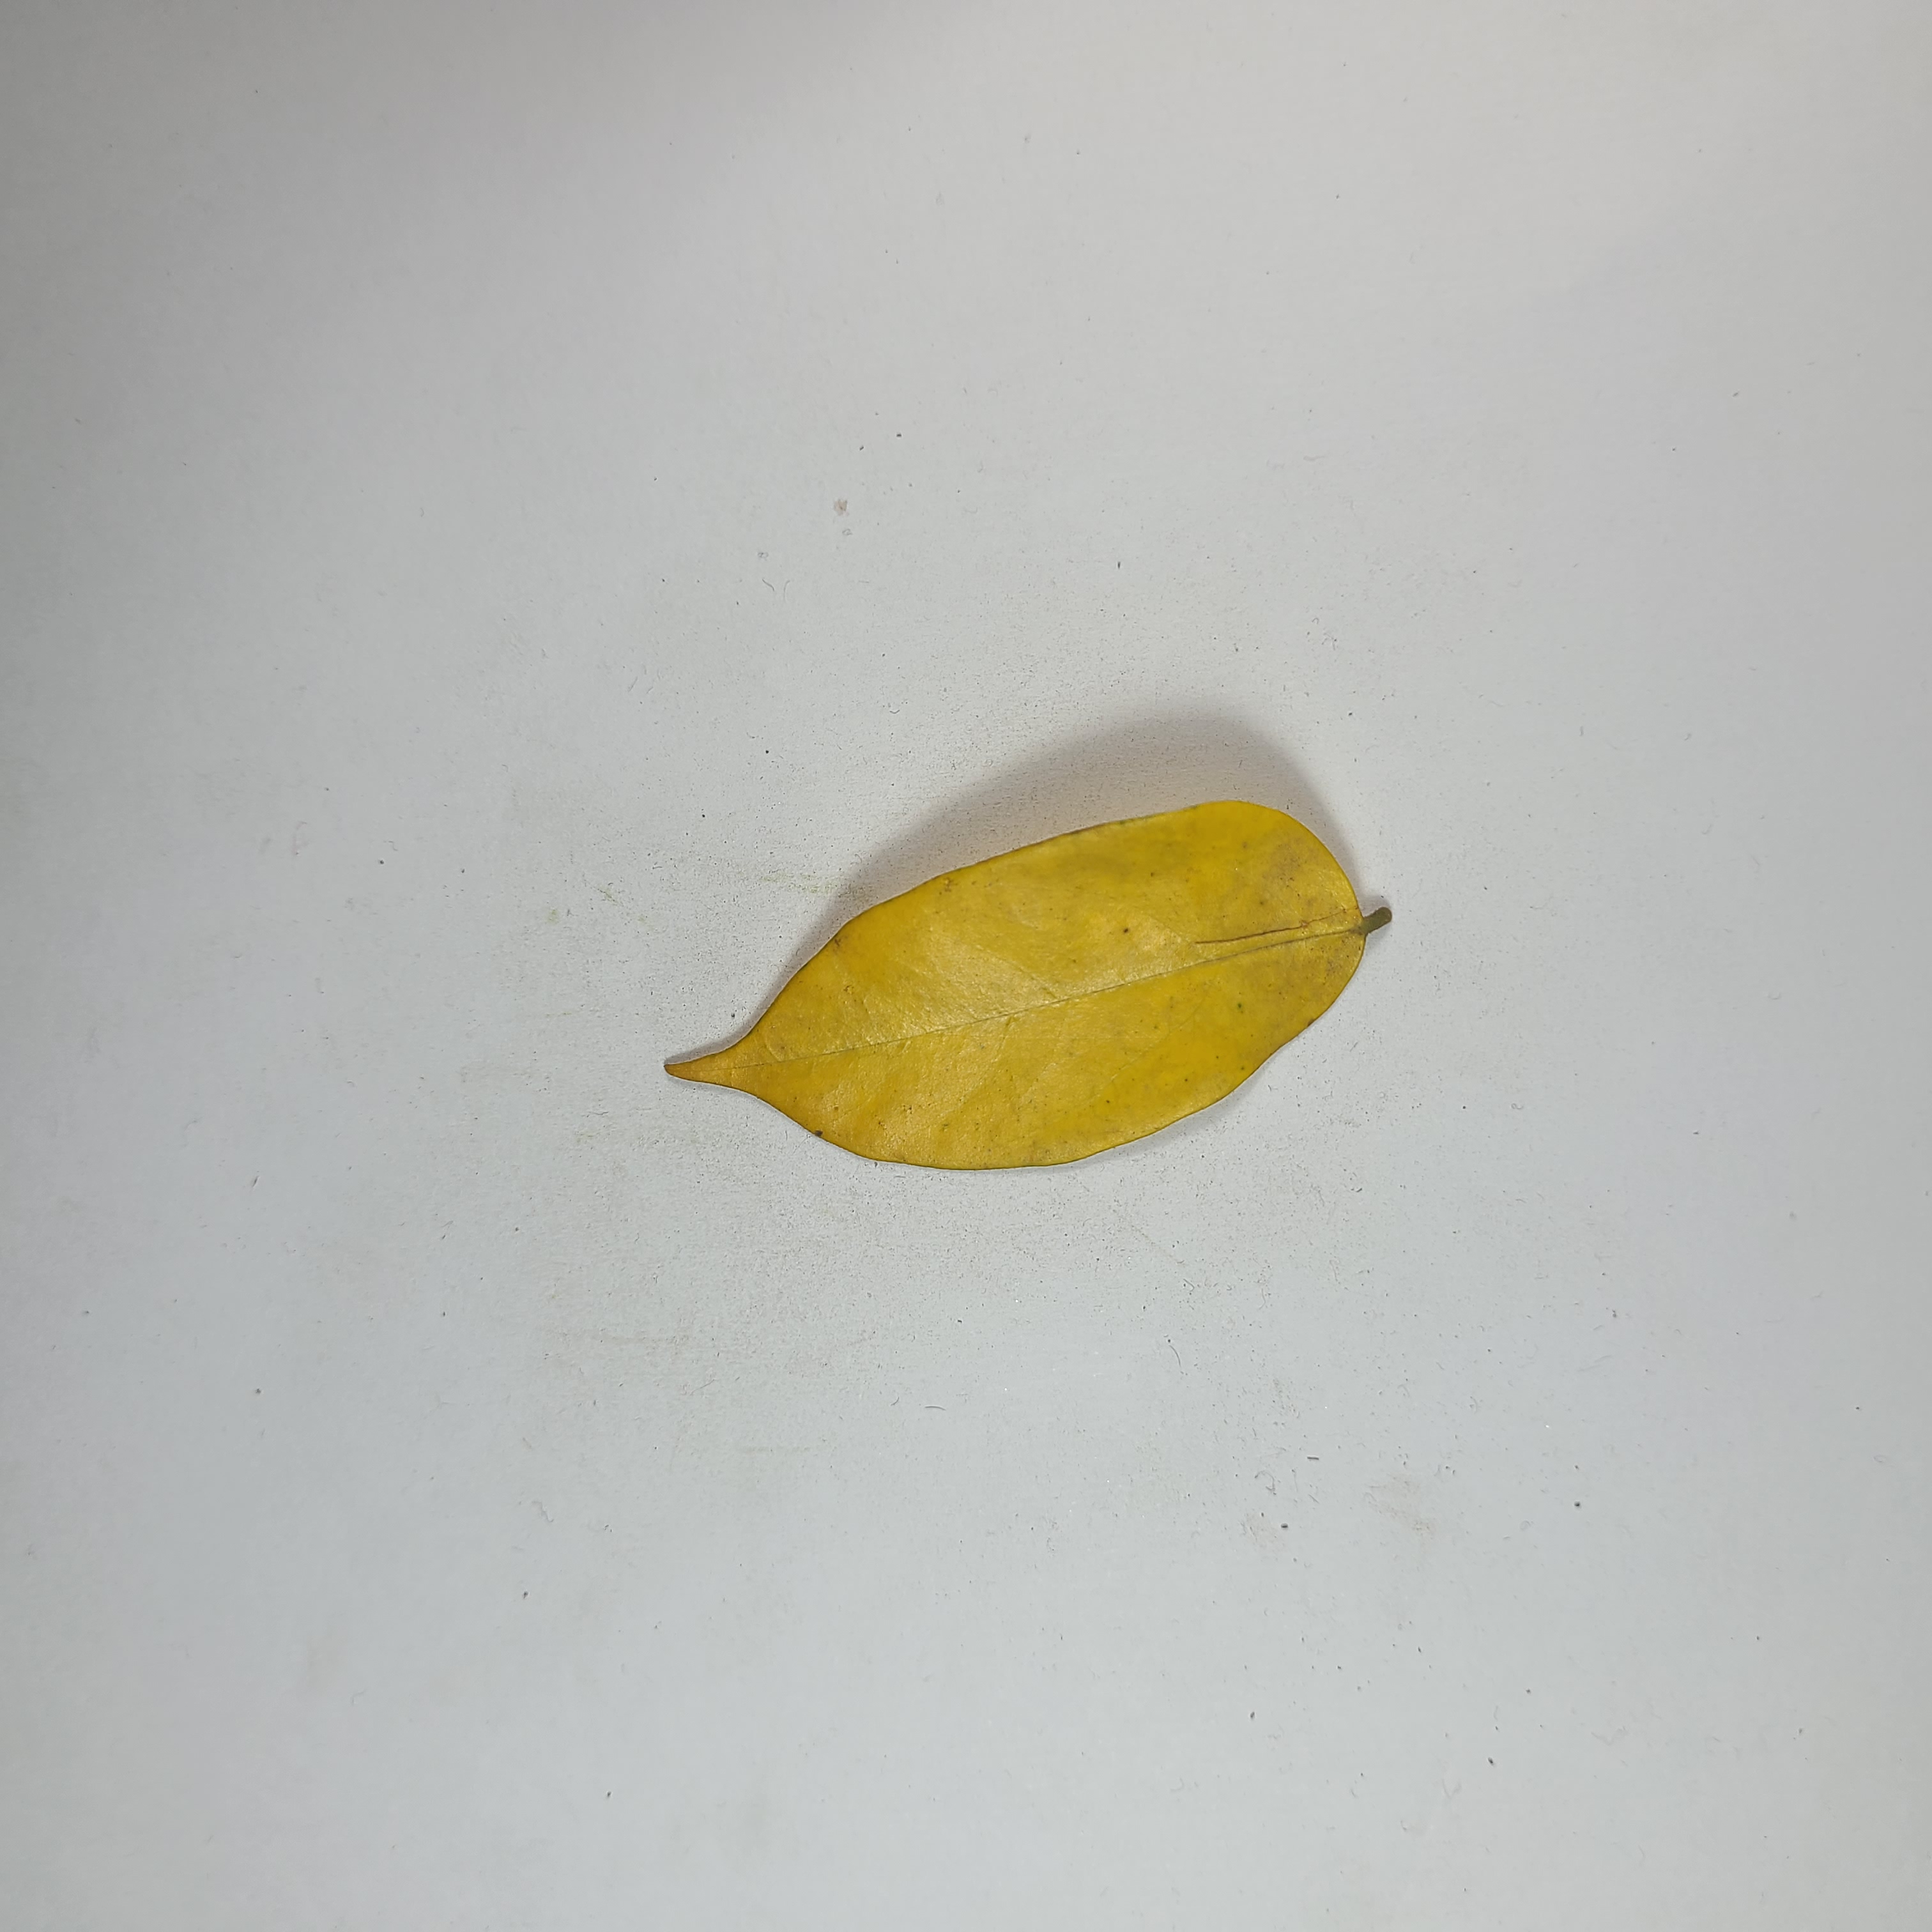
Label: Yellow Leaves